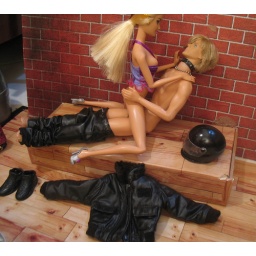
boy in leather and girl